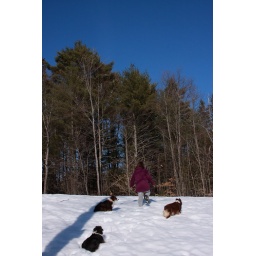
Catherine leads the big dogs up the hill in the field.04_07_200816_05_53EOS 40D0864